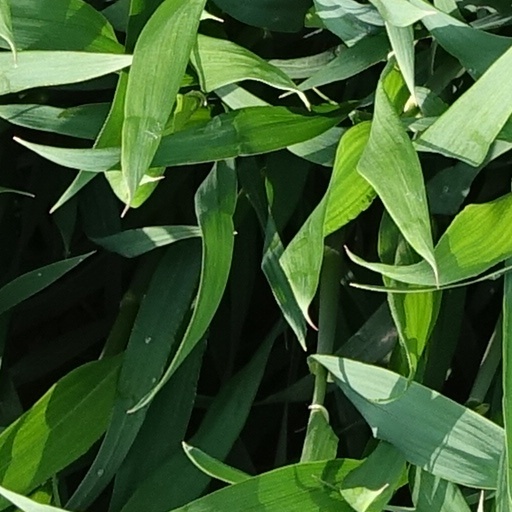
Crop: wheat